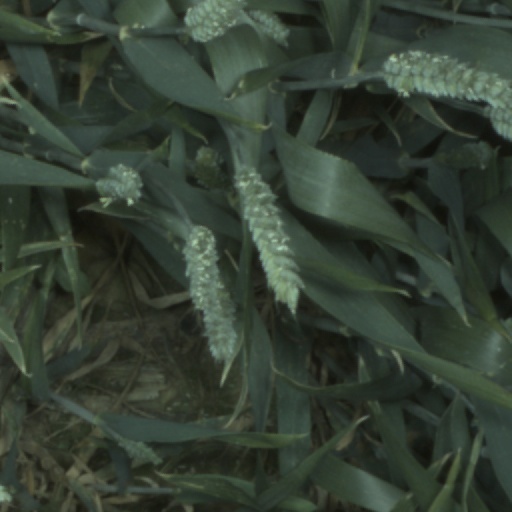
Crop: wheat